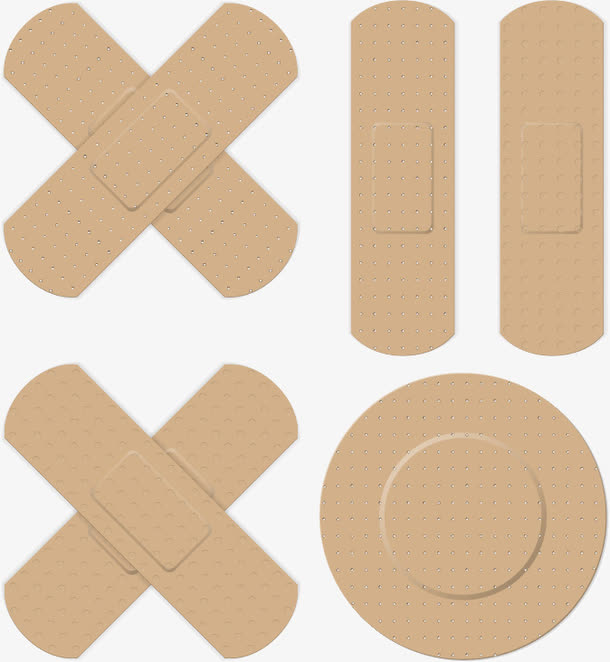
Label: trash